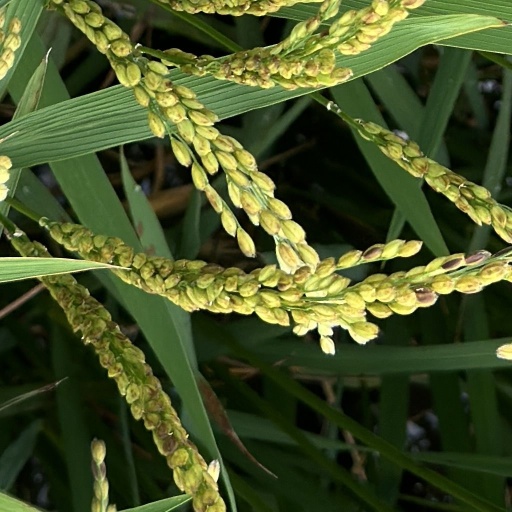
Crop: rice